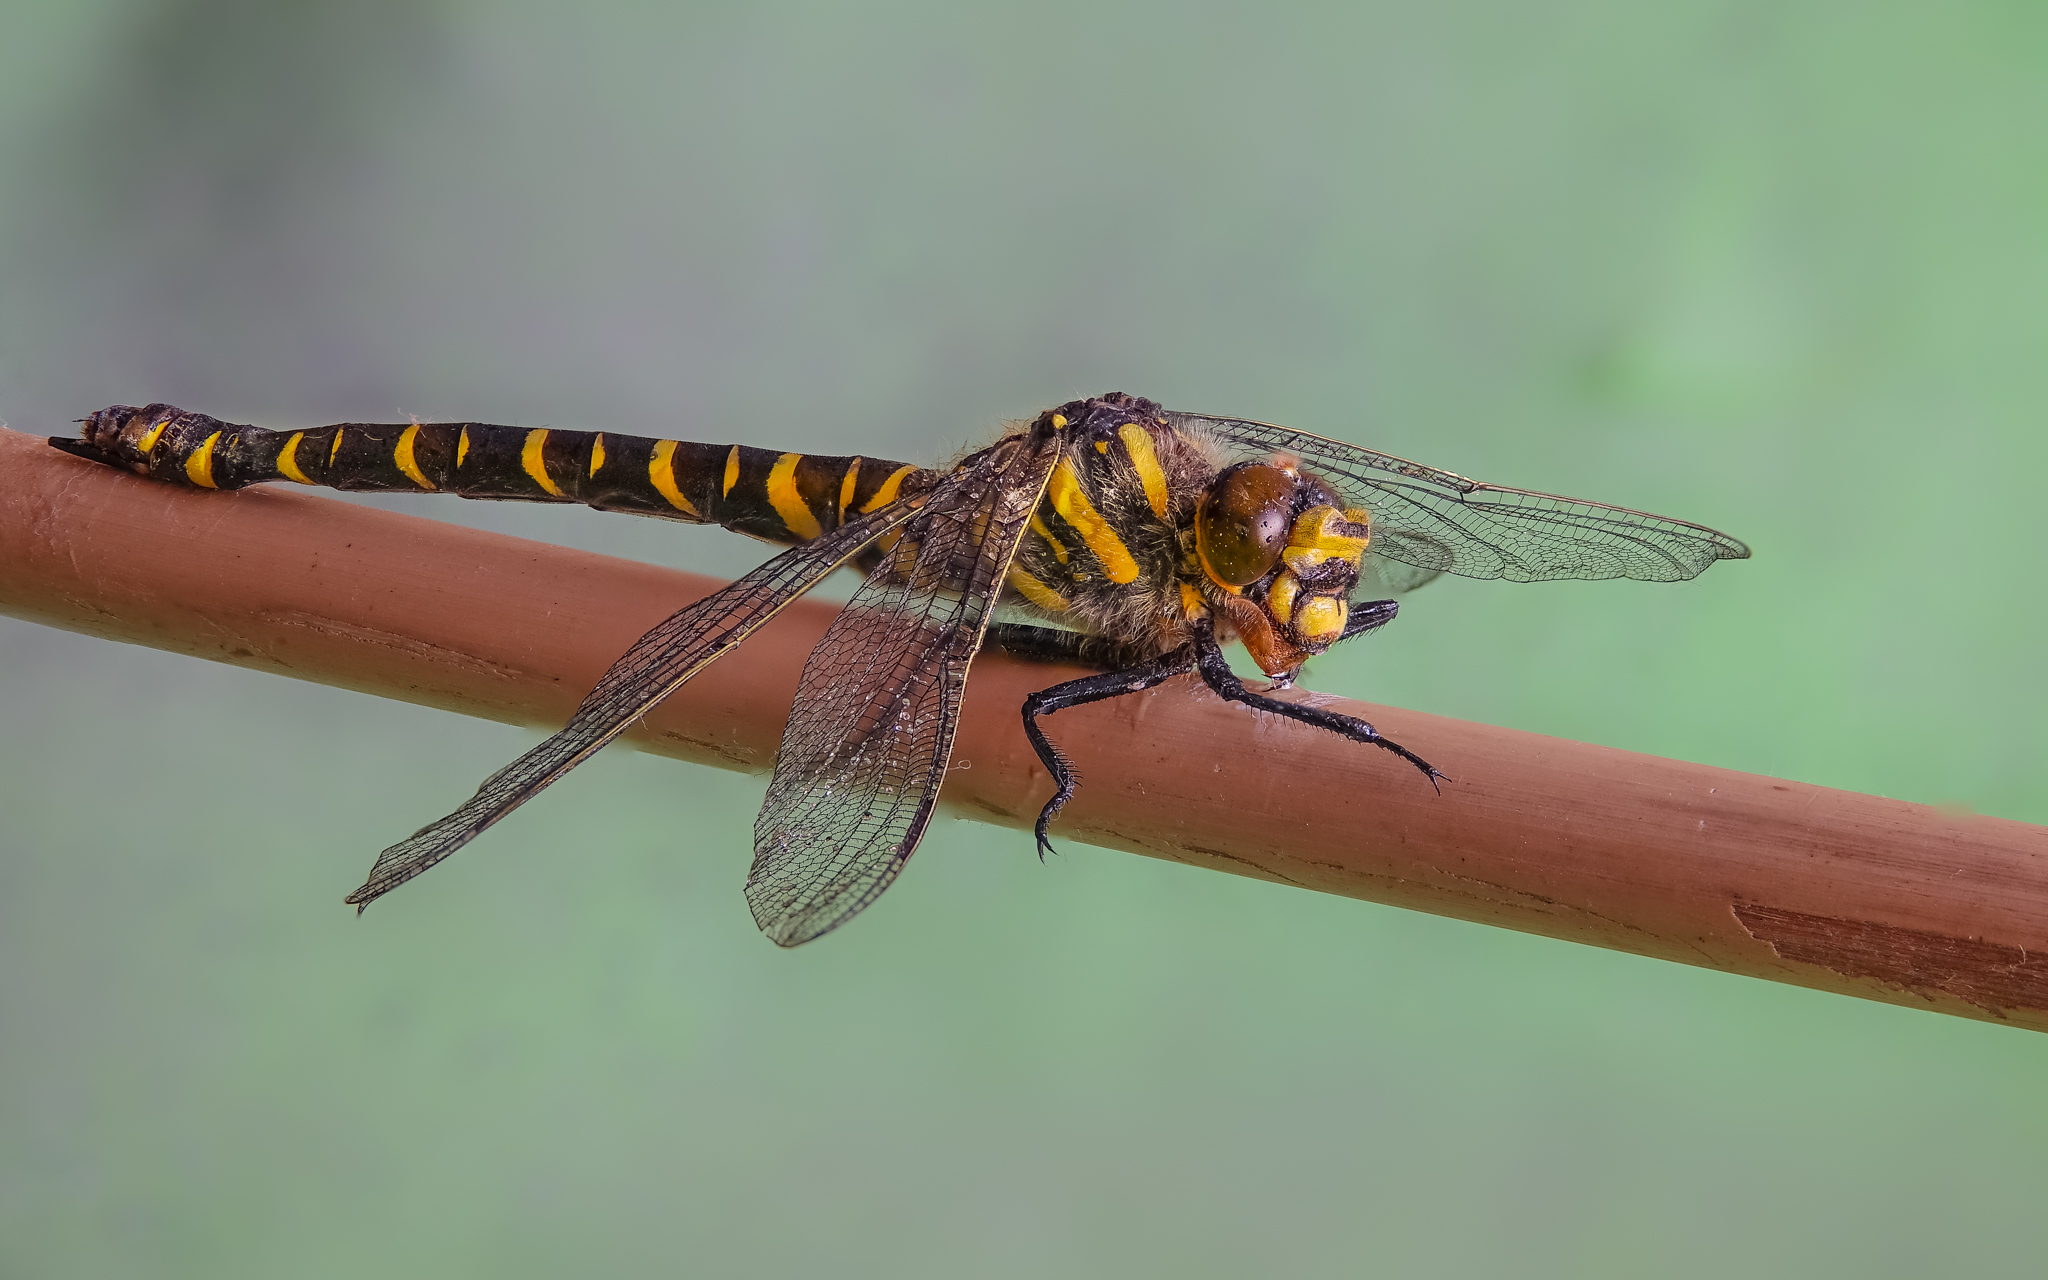
nature, wing, insect, macro, fauna, invertebrate, close up, animals, dragonfly, naturaleza, damselfly, focusstacking, ggl1, gaby1, xovesphoto, sonydscrx10iii, sonyrx10iii, rx10iii, rx10m3, animales, liblula, focusstack, apiladodefotos, macro photography, arthropod, plant stem, dragonflies and damseflies